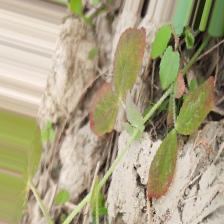
Label: Lentil Rust